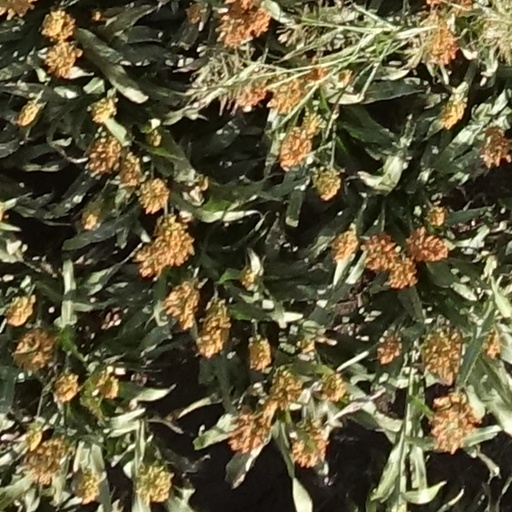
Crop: sorghum